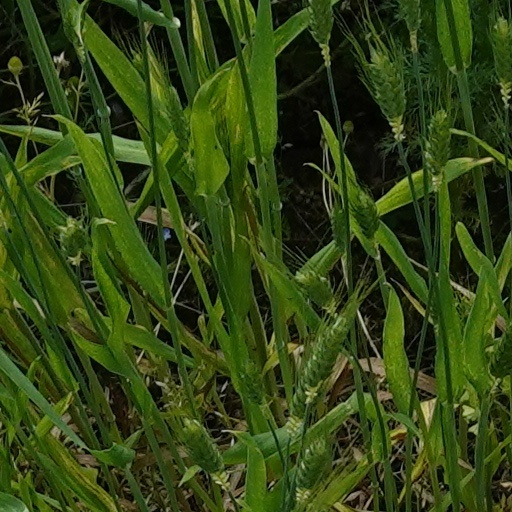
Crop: wheat